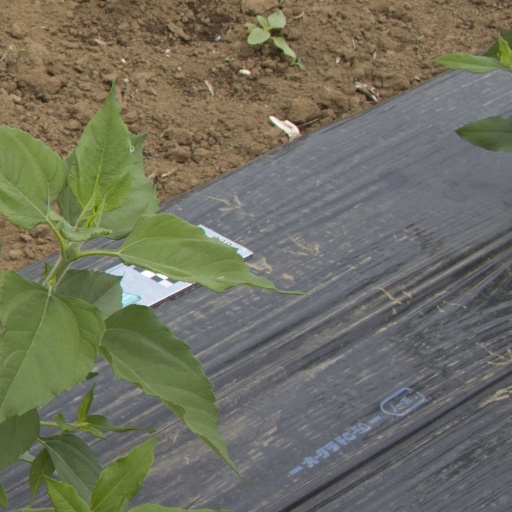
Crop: Jerusalem artichoke